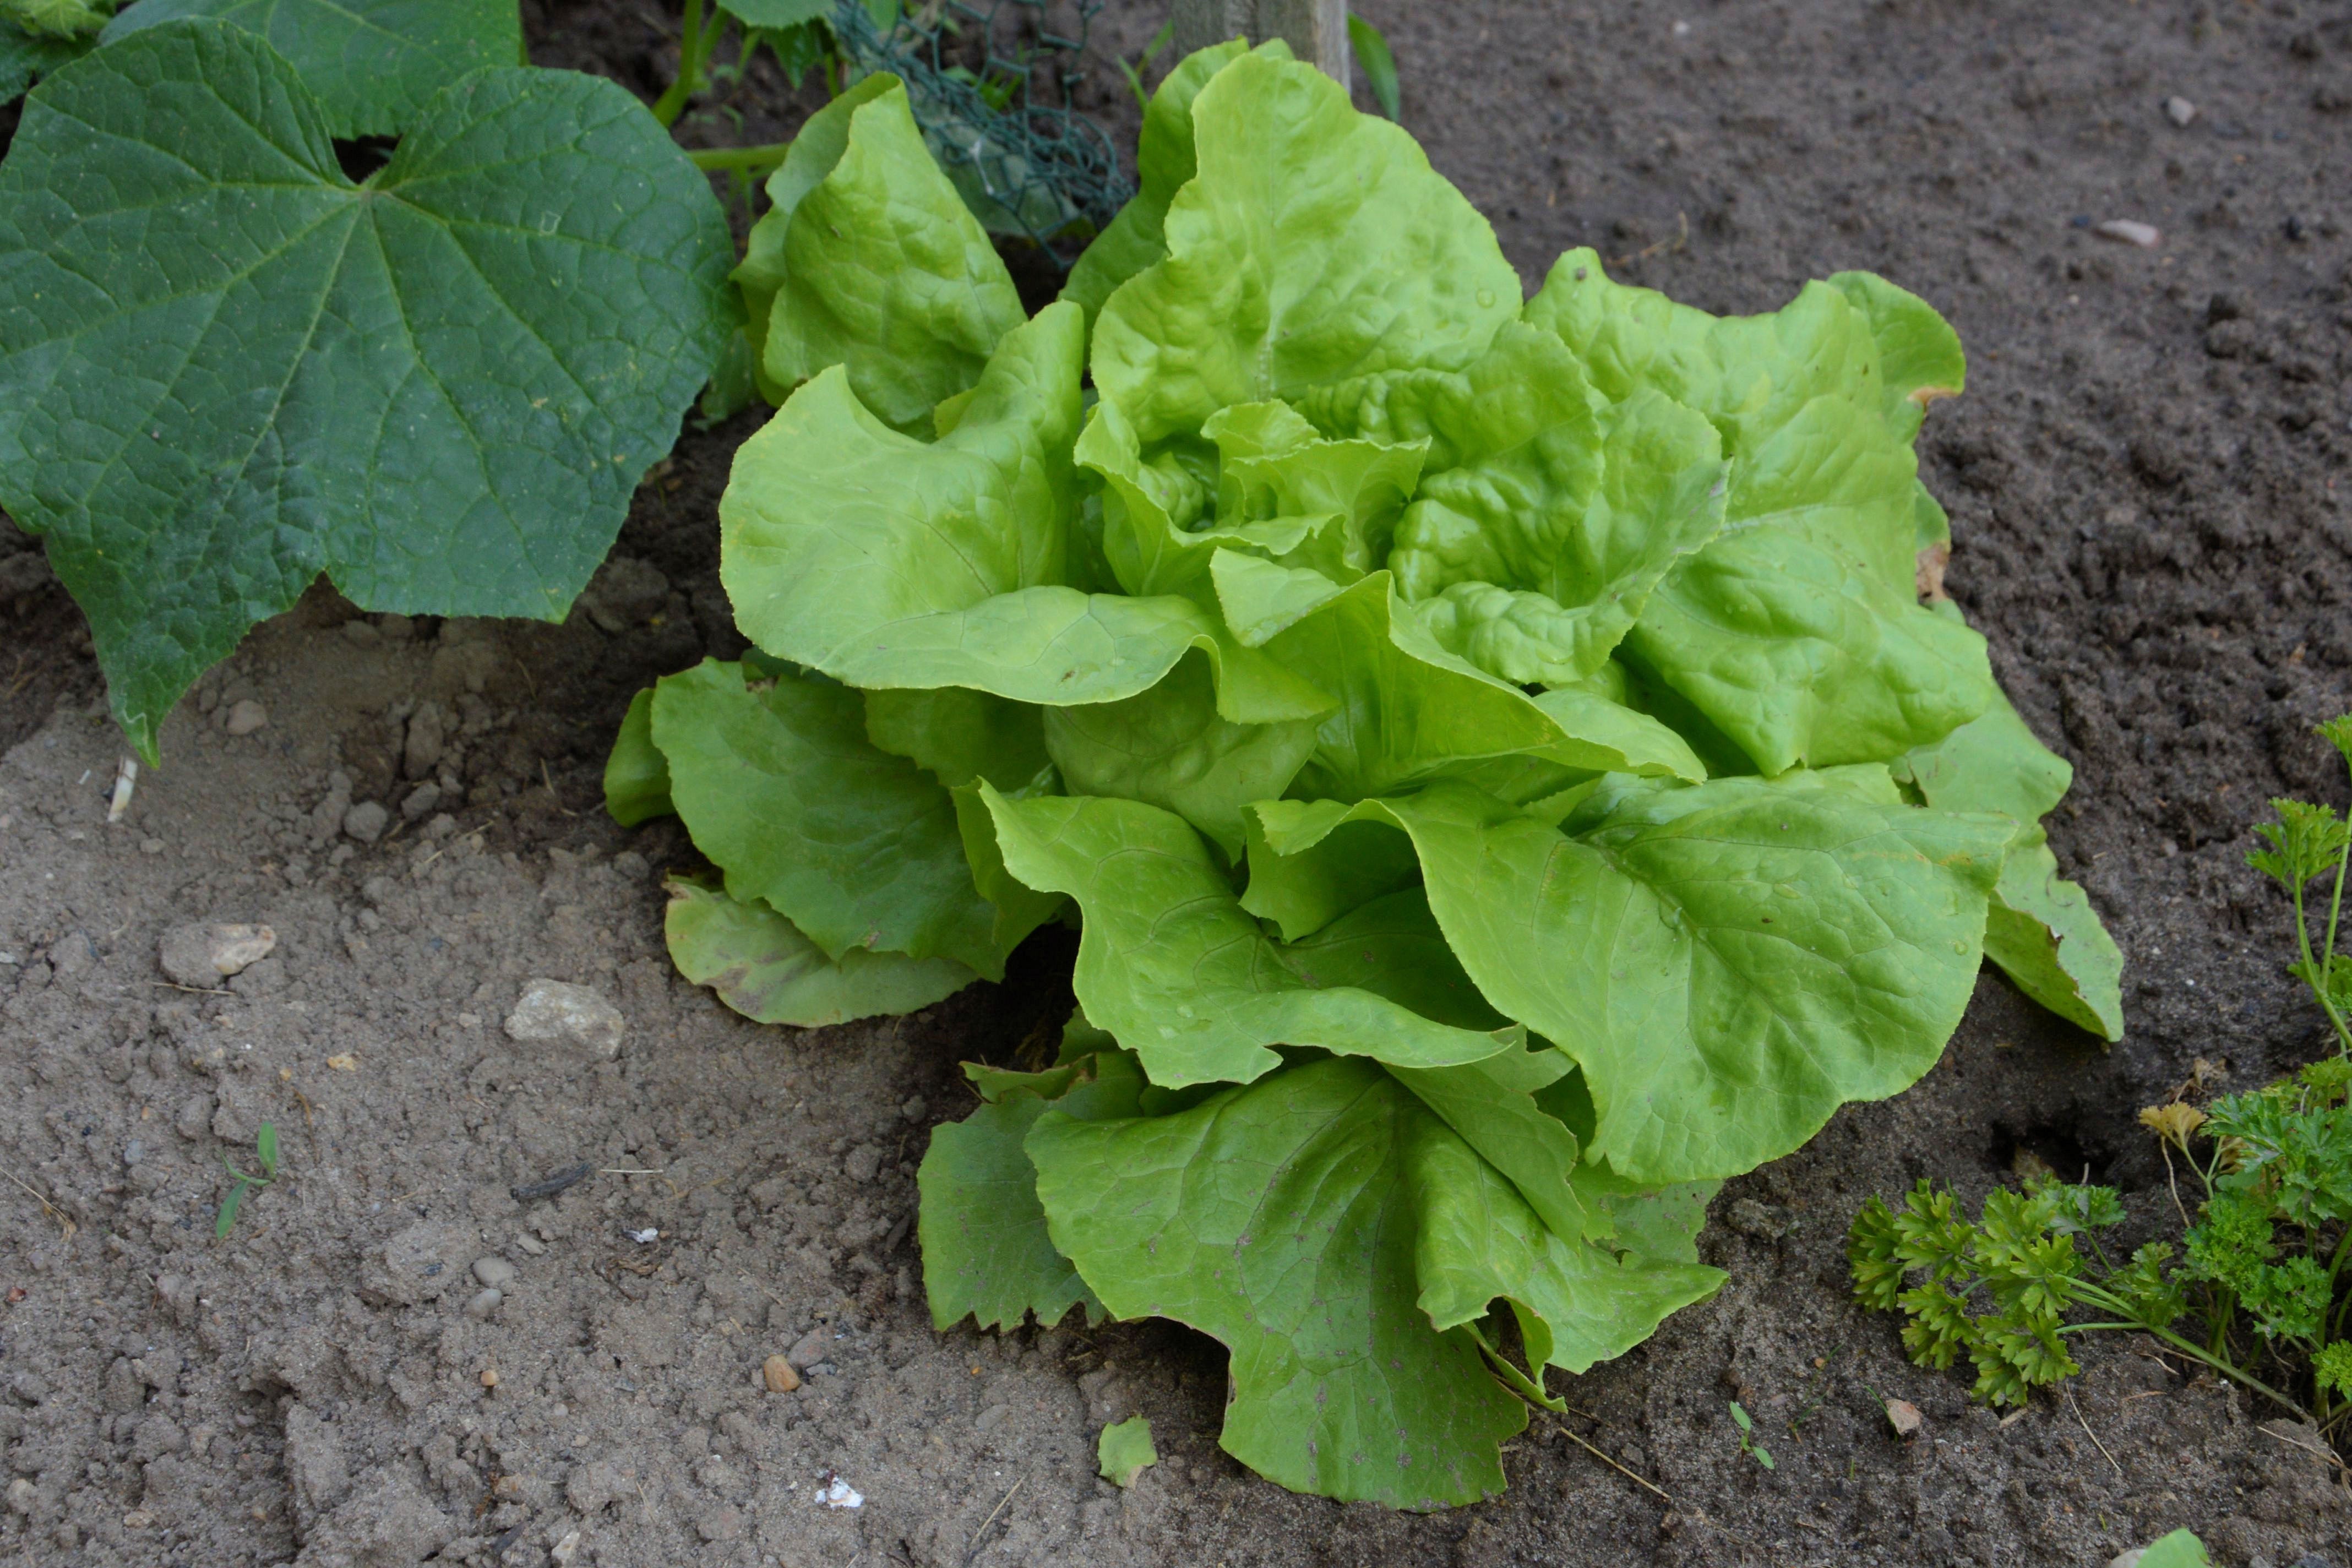
leaf, food, salad, green, produce, vegetable, soil, garden, lettuce, bed, brassica, collard greens, vegetable garden, annual plant, brassica rapa, leaf vegetable, komatsuna